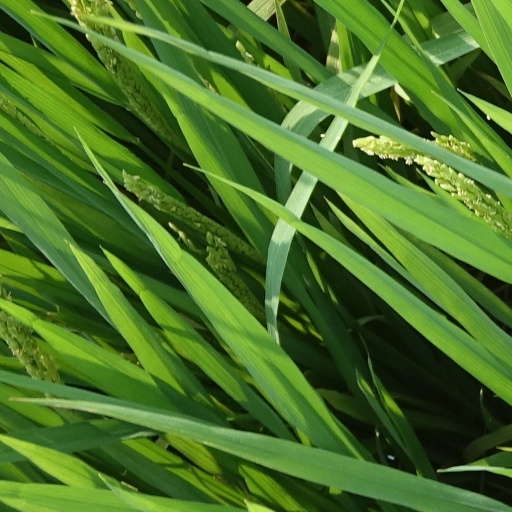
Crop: rice